Algerian War

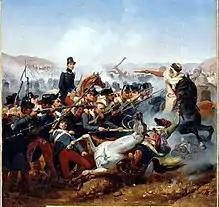

The decision to capture Algiers was made by Charles X and his ministers in January 1830. An invasion had already been discussed in 1827 in part in reaction to Barbary pirates activities and their ransoming of Christian captives and slaves, and the refusal of Marseilles merchants to pay their debts to the Dey of Algiers. By early 1830 however, the real motive was to distract and assuage with a foreign conquest French opinion hostile to the increasingly authoritarian king.